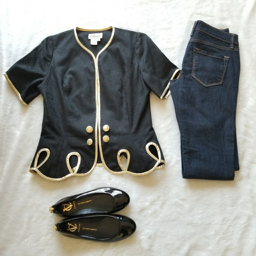
the blazer , jeans and shoes in this photo are available to purchase in my closet .